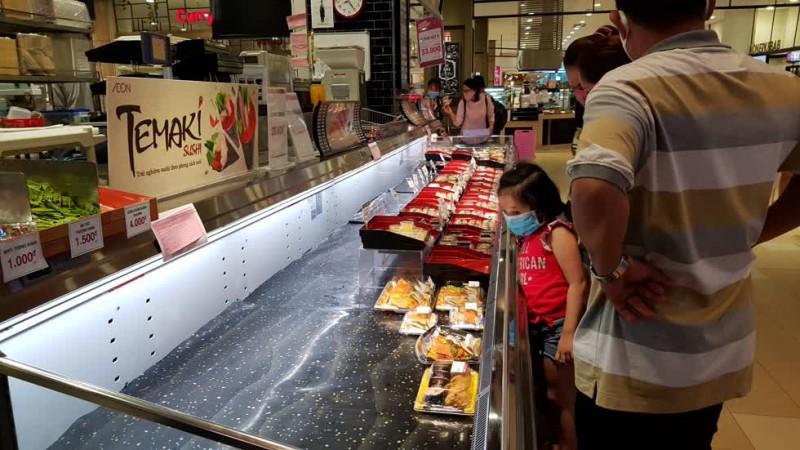
có một bé gái đang nhìn vào trong khu vực trưng bày đồ ăn